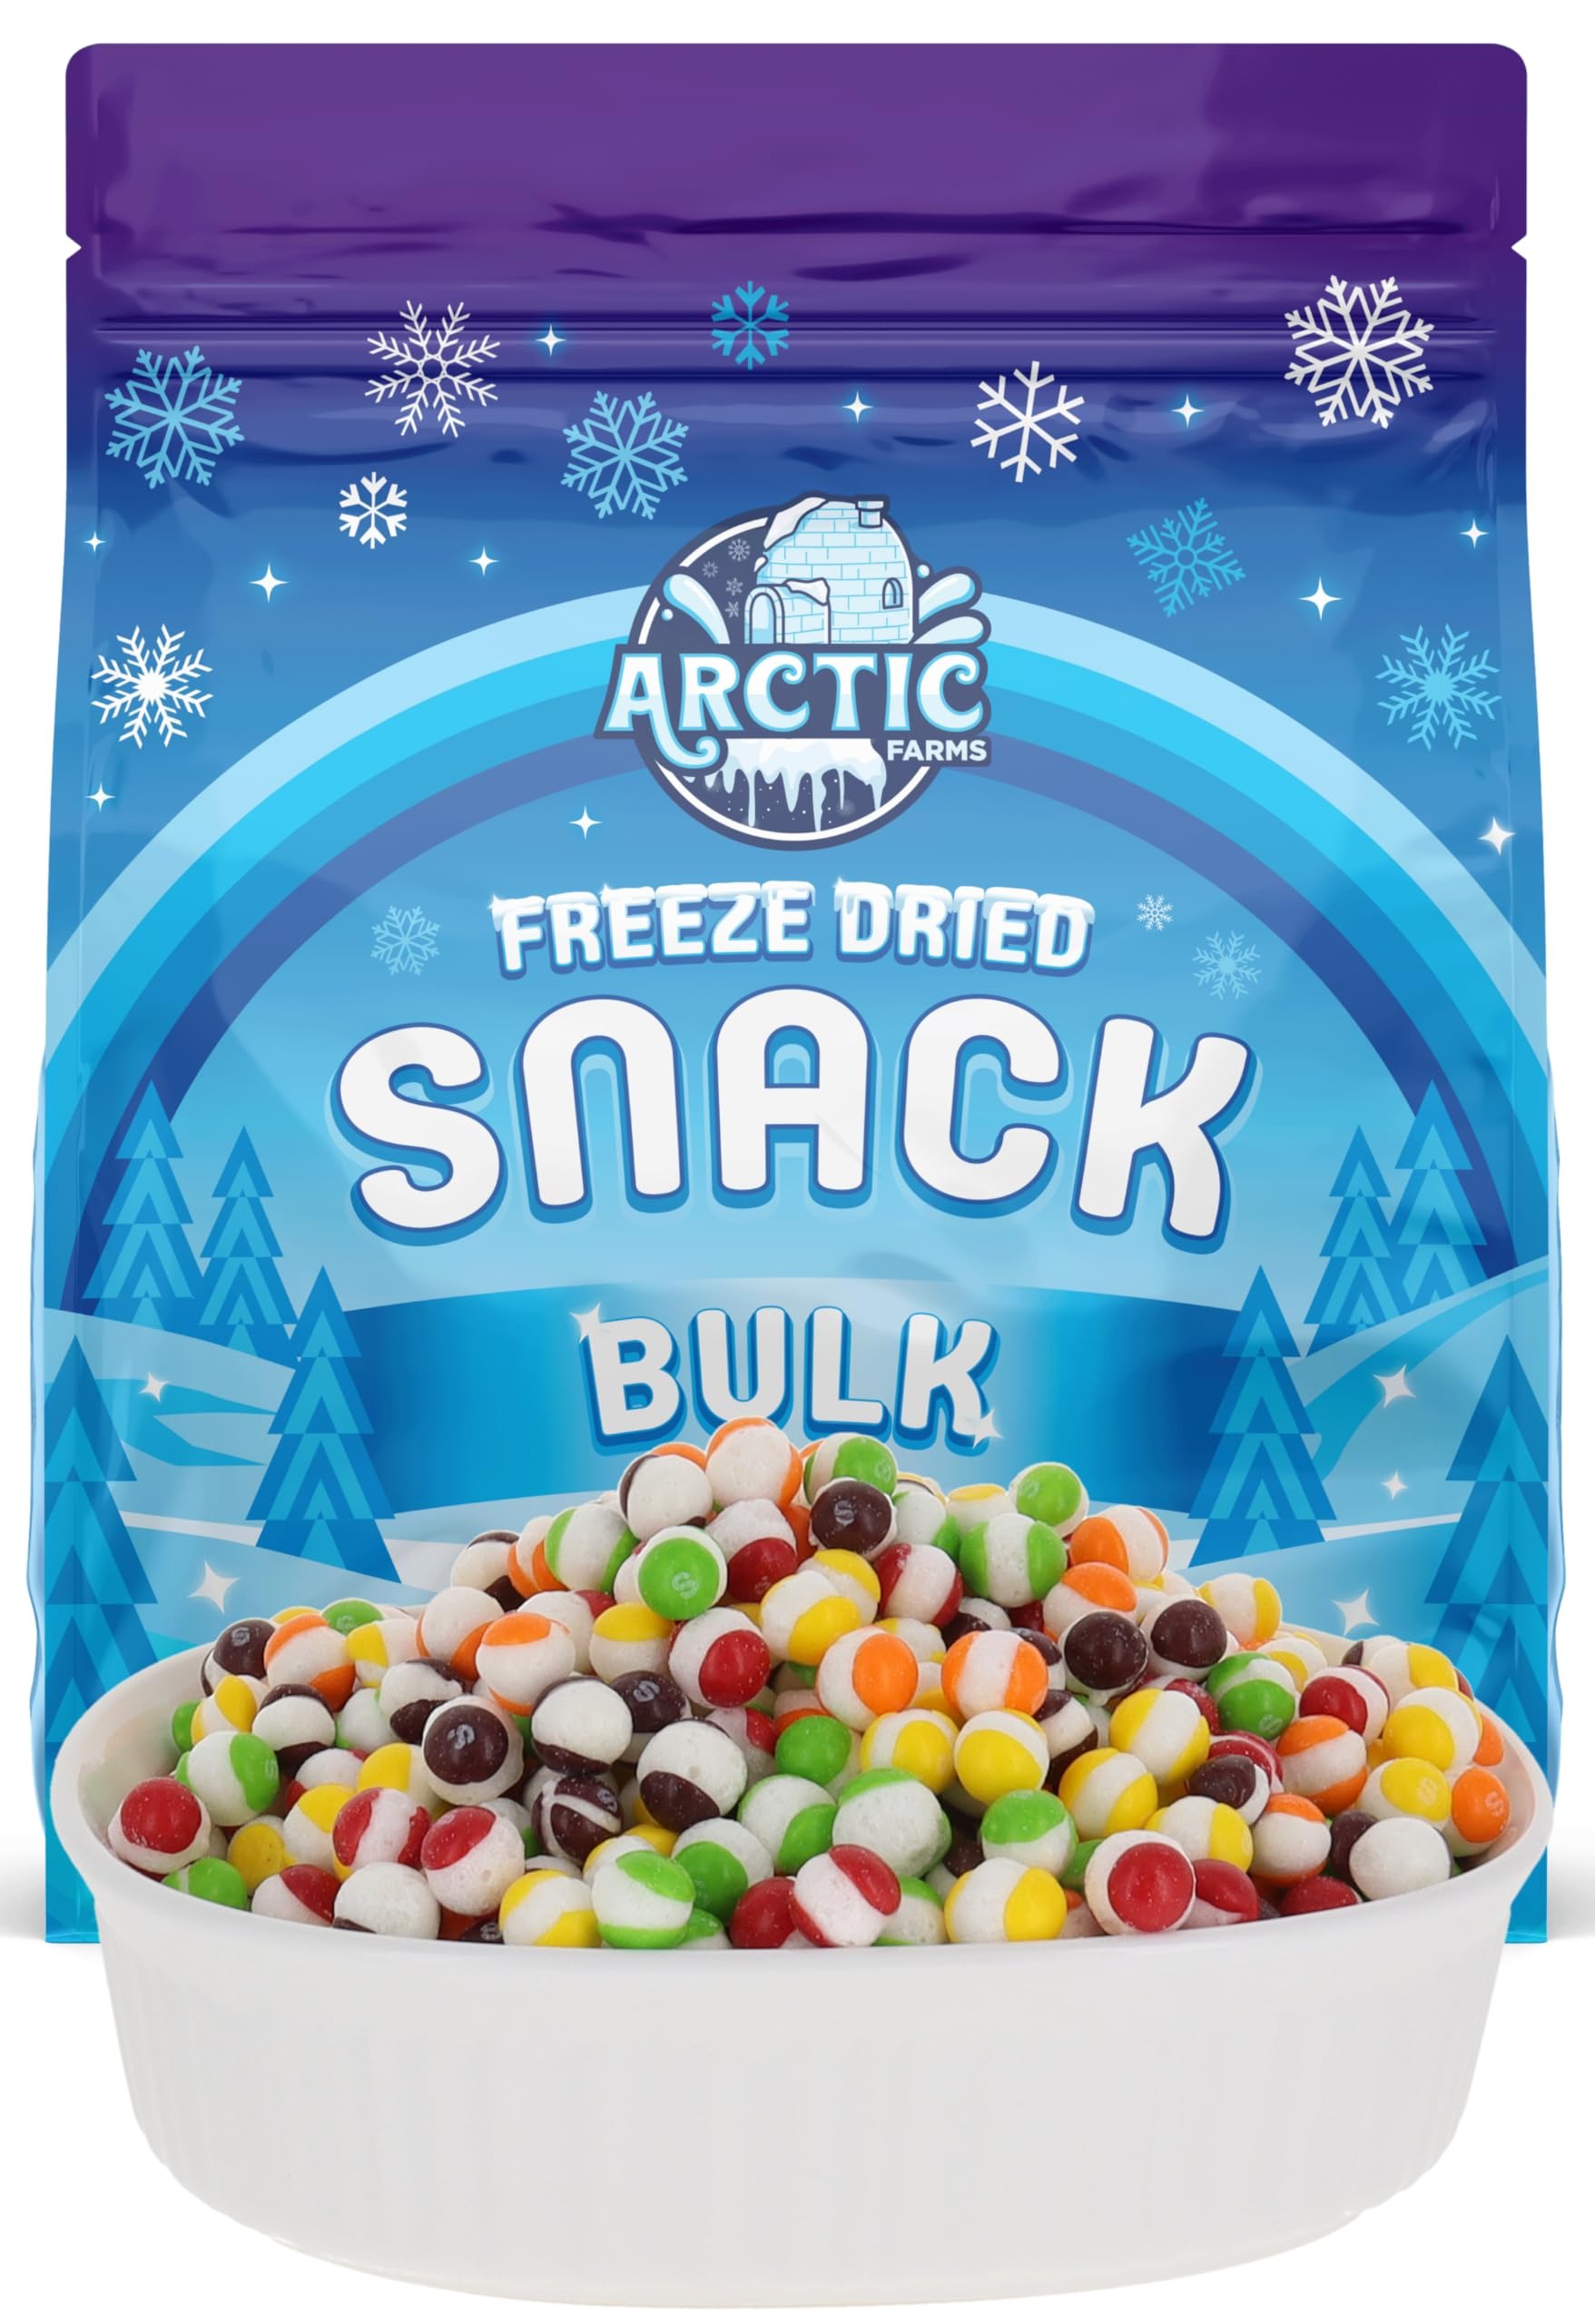
Item Name: Arctic Farms Freeze Dried Candy Space Rocks Bulk Candies Bagged and Boxed (Original Flavors) (3lb)
Bullet Point 1: Freeze Dried Candy Space Rocks.
Bullet Point 2: Flavors: Strawberry, Orange, Grape, Lime, and Lemon.
Bullet Point 3: Net Weight: 3lb.
Bullet Point 4: Packaging: Candies come in resealable bag. The bag is double boxed to avoid damage during shipping.
Bullet Point 5: Satisfaction guaranteed!
Value: 48.0
Unit: Ounce

Price: 49.99